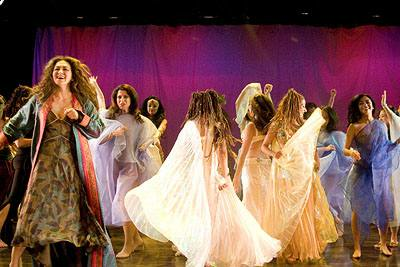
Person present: Yes